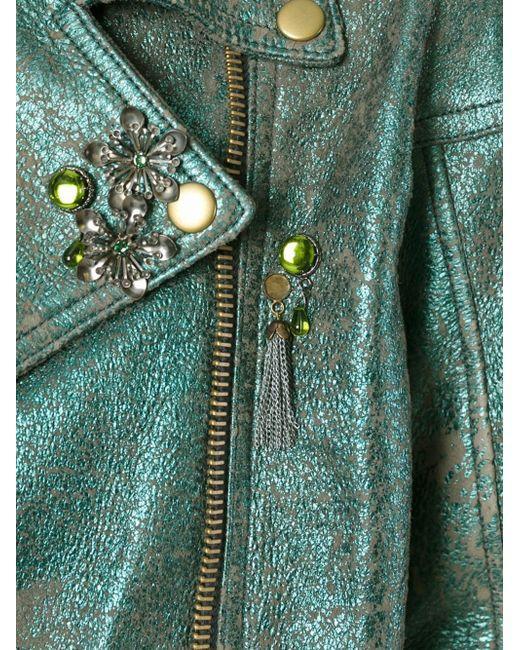
grüne Jacke mit Reißverschluss und Knopfkragen